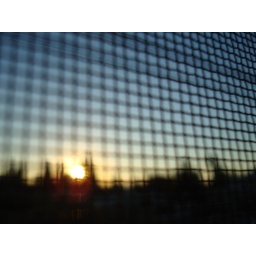
took this picture through a screen in our house and i thought it looked cool